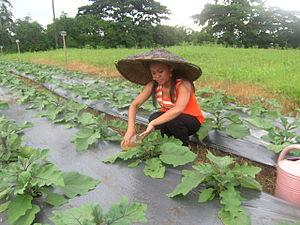
L' utilisation des excréments fait ici référence à l'utilisation sûre et bénéfique d'excréments animaux et/ou d'excréments humains, à savoir les matières fécales et l'urine. Il s'agit de valoriser la matière organique et les nutriments qu'ils contiennent naturellement sous des formes bio-assimilables pour les plantes et en proportions équilibrées. On en fait des amendement ou des engrais en agriculture, jardinage, aquaculture ou activités horticoles. Des bouses de bovins notamment sont aussi utilisés comme combustible et comme matériau de construction ou depuis peu pour la production de protéines. Les caractéristiques des excréta varient considérablement selon leur origine et sa préparation.